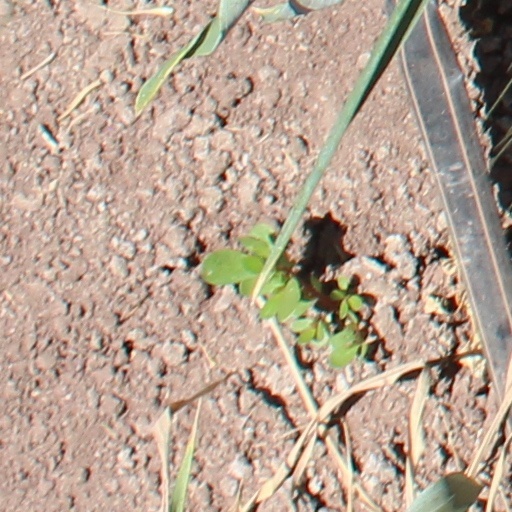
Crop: wheat